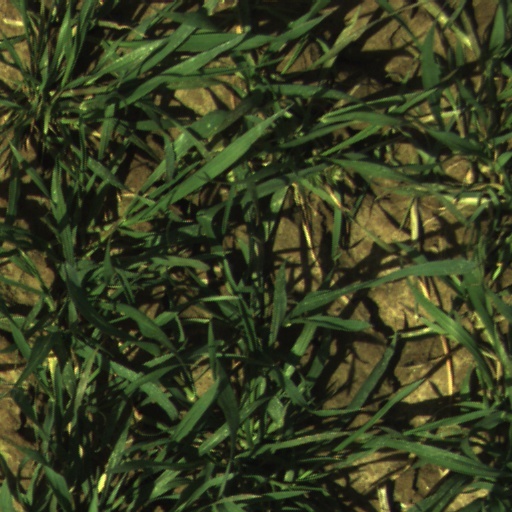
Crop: wheat